Swiss National Park

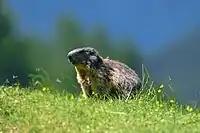
Marmot in Val Trupchun within the Swiss National Park

In the national park, it is forbidden to leave marked paths or to sleep anywhere apart from the "Chamanna Cluozza," the mountain hut in the park. Due to this there are over 80 kilometers of marked hiking paths, separated into 21 individual hikes of various distances and difficulties. Dogs are not allowed, even on a leash. Due to these strict rules, the Swiss National Park is the only park in the Alps which has been categorized by the IUCN as a strict nature reserve, the highest protection level.